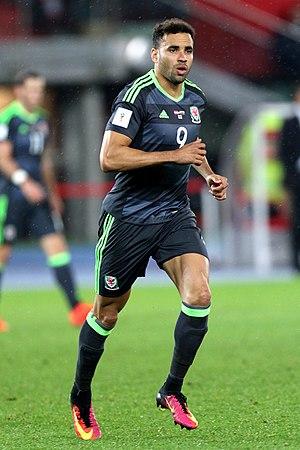
Hal Robson-Kanu, né le 21 mai 1989 à Acton, est un footballeur international gallois qui évolue au poste de milieu de terrain à West Bromwich Albion.